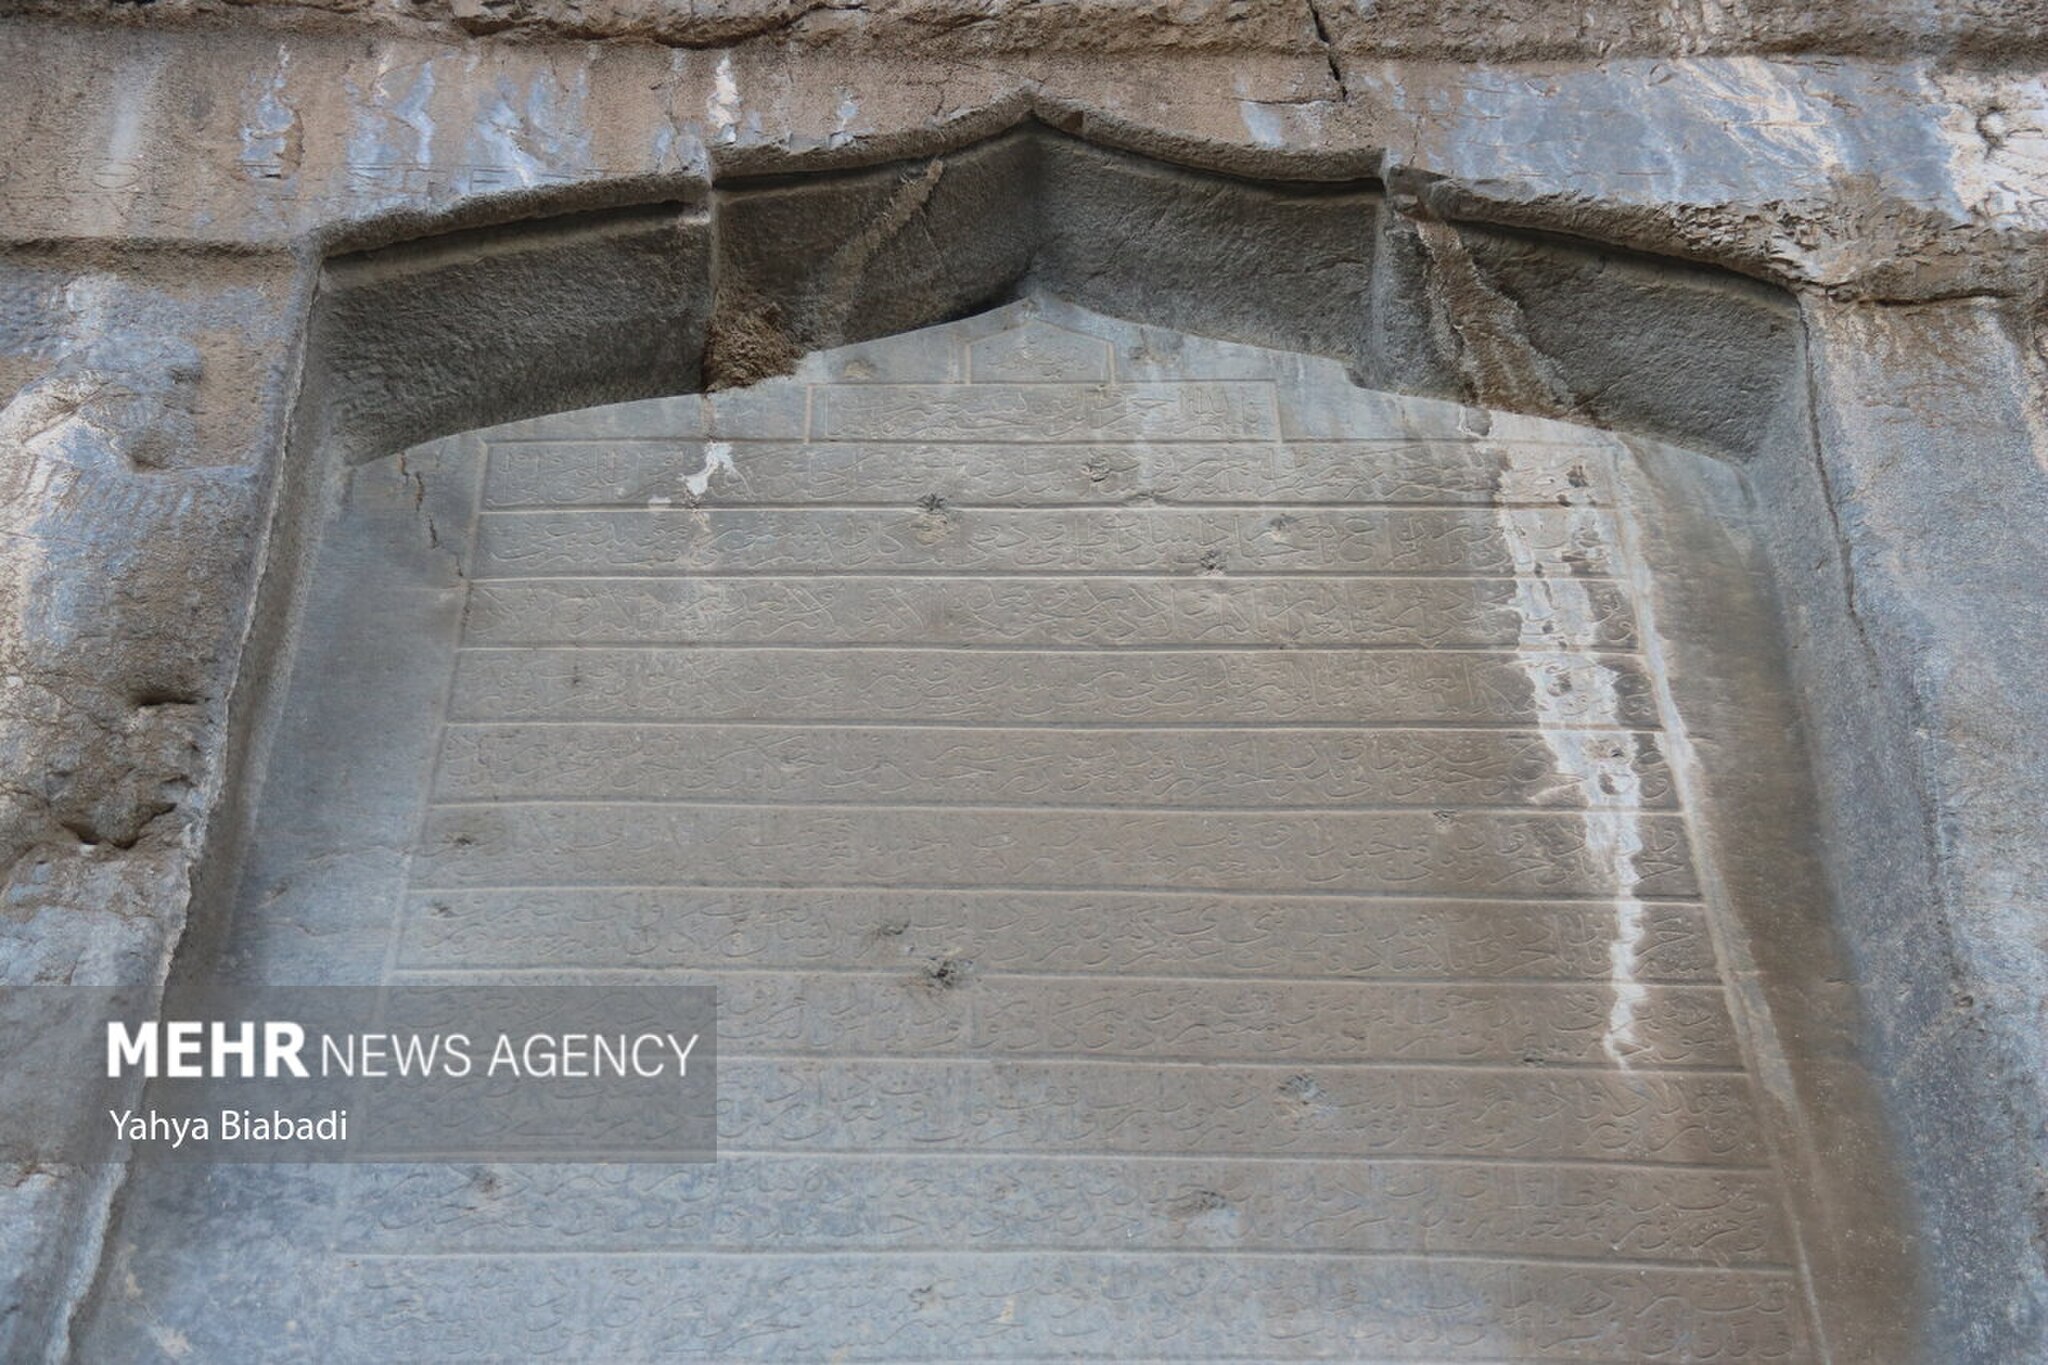
Title: Bisotun World Heritage Site (2025) 19 Mehr
Description: The Bisotun complex is located 30 kilometers northeast of Kermanshah and contains a large number of historical monuments such as the statue of Hercules, the relief of Mehrdad II, Farhad Tarash, and others. Due to the existence of historical monuments that date back to about four thousand years ago and continue until a few hundred years ago, Bisotun is considered a treasure of historical monuments of Iran, 28 of which have been registered as national monuments of Iran so far and host many tourists and travelers every year
Date: Published on 10 May 2025 - 09:10
Categories: Behistun Inscription, PD-old-100-expired, CC-PD-Mark, Photos from Mehrnews.com, Photos by Yahya Biabadi for Mehr News Agency